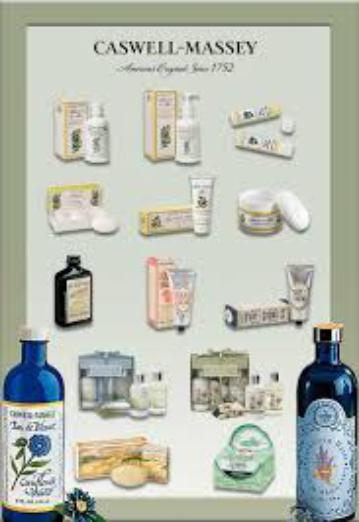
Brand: Caswell Massey
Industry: Necessities